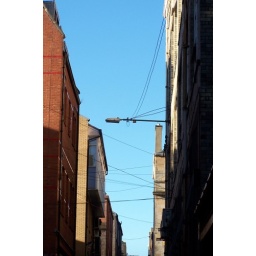
A crack of gorgeous blue sky above a glasgow alleyway.